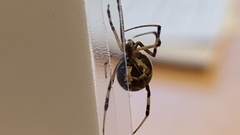
Species: Lactrodectus_hesperus